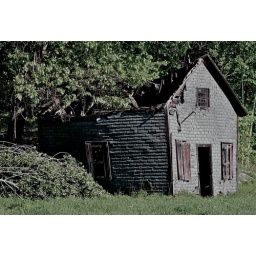
At the margin of the woods on Westbrook Farm, a tree farm in Hatfield. The trees are winning.